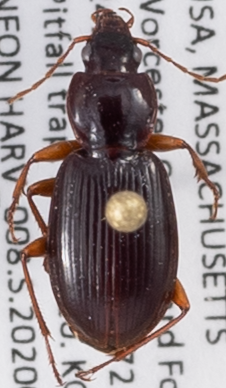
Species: Synuchus impunctatus
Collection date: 2020-07-29
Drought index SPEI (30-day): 0.298
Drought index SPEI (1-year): -1.13
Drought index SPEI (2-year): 1.13